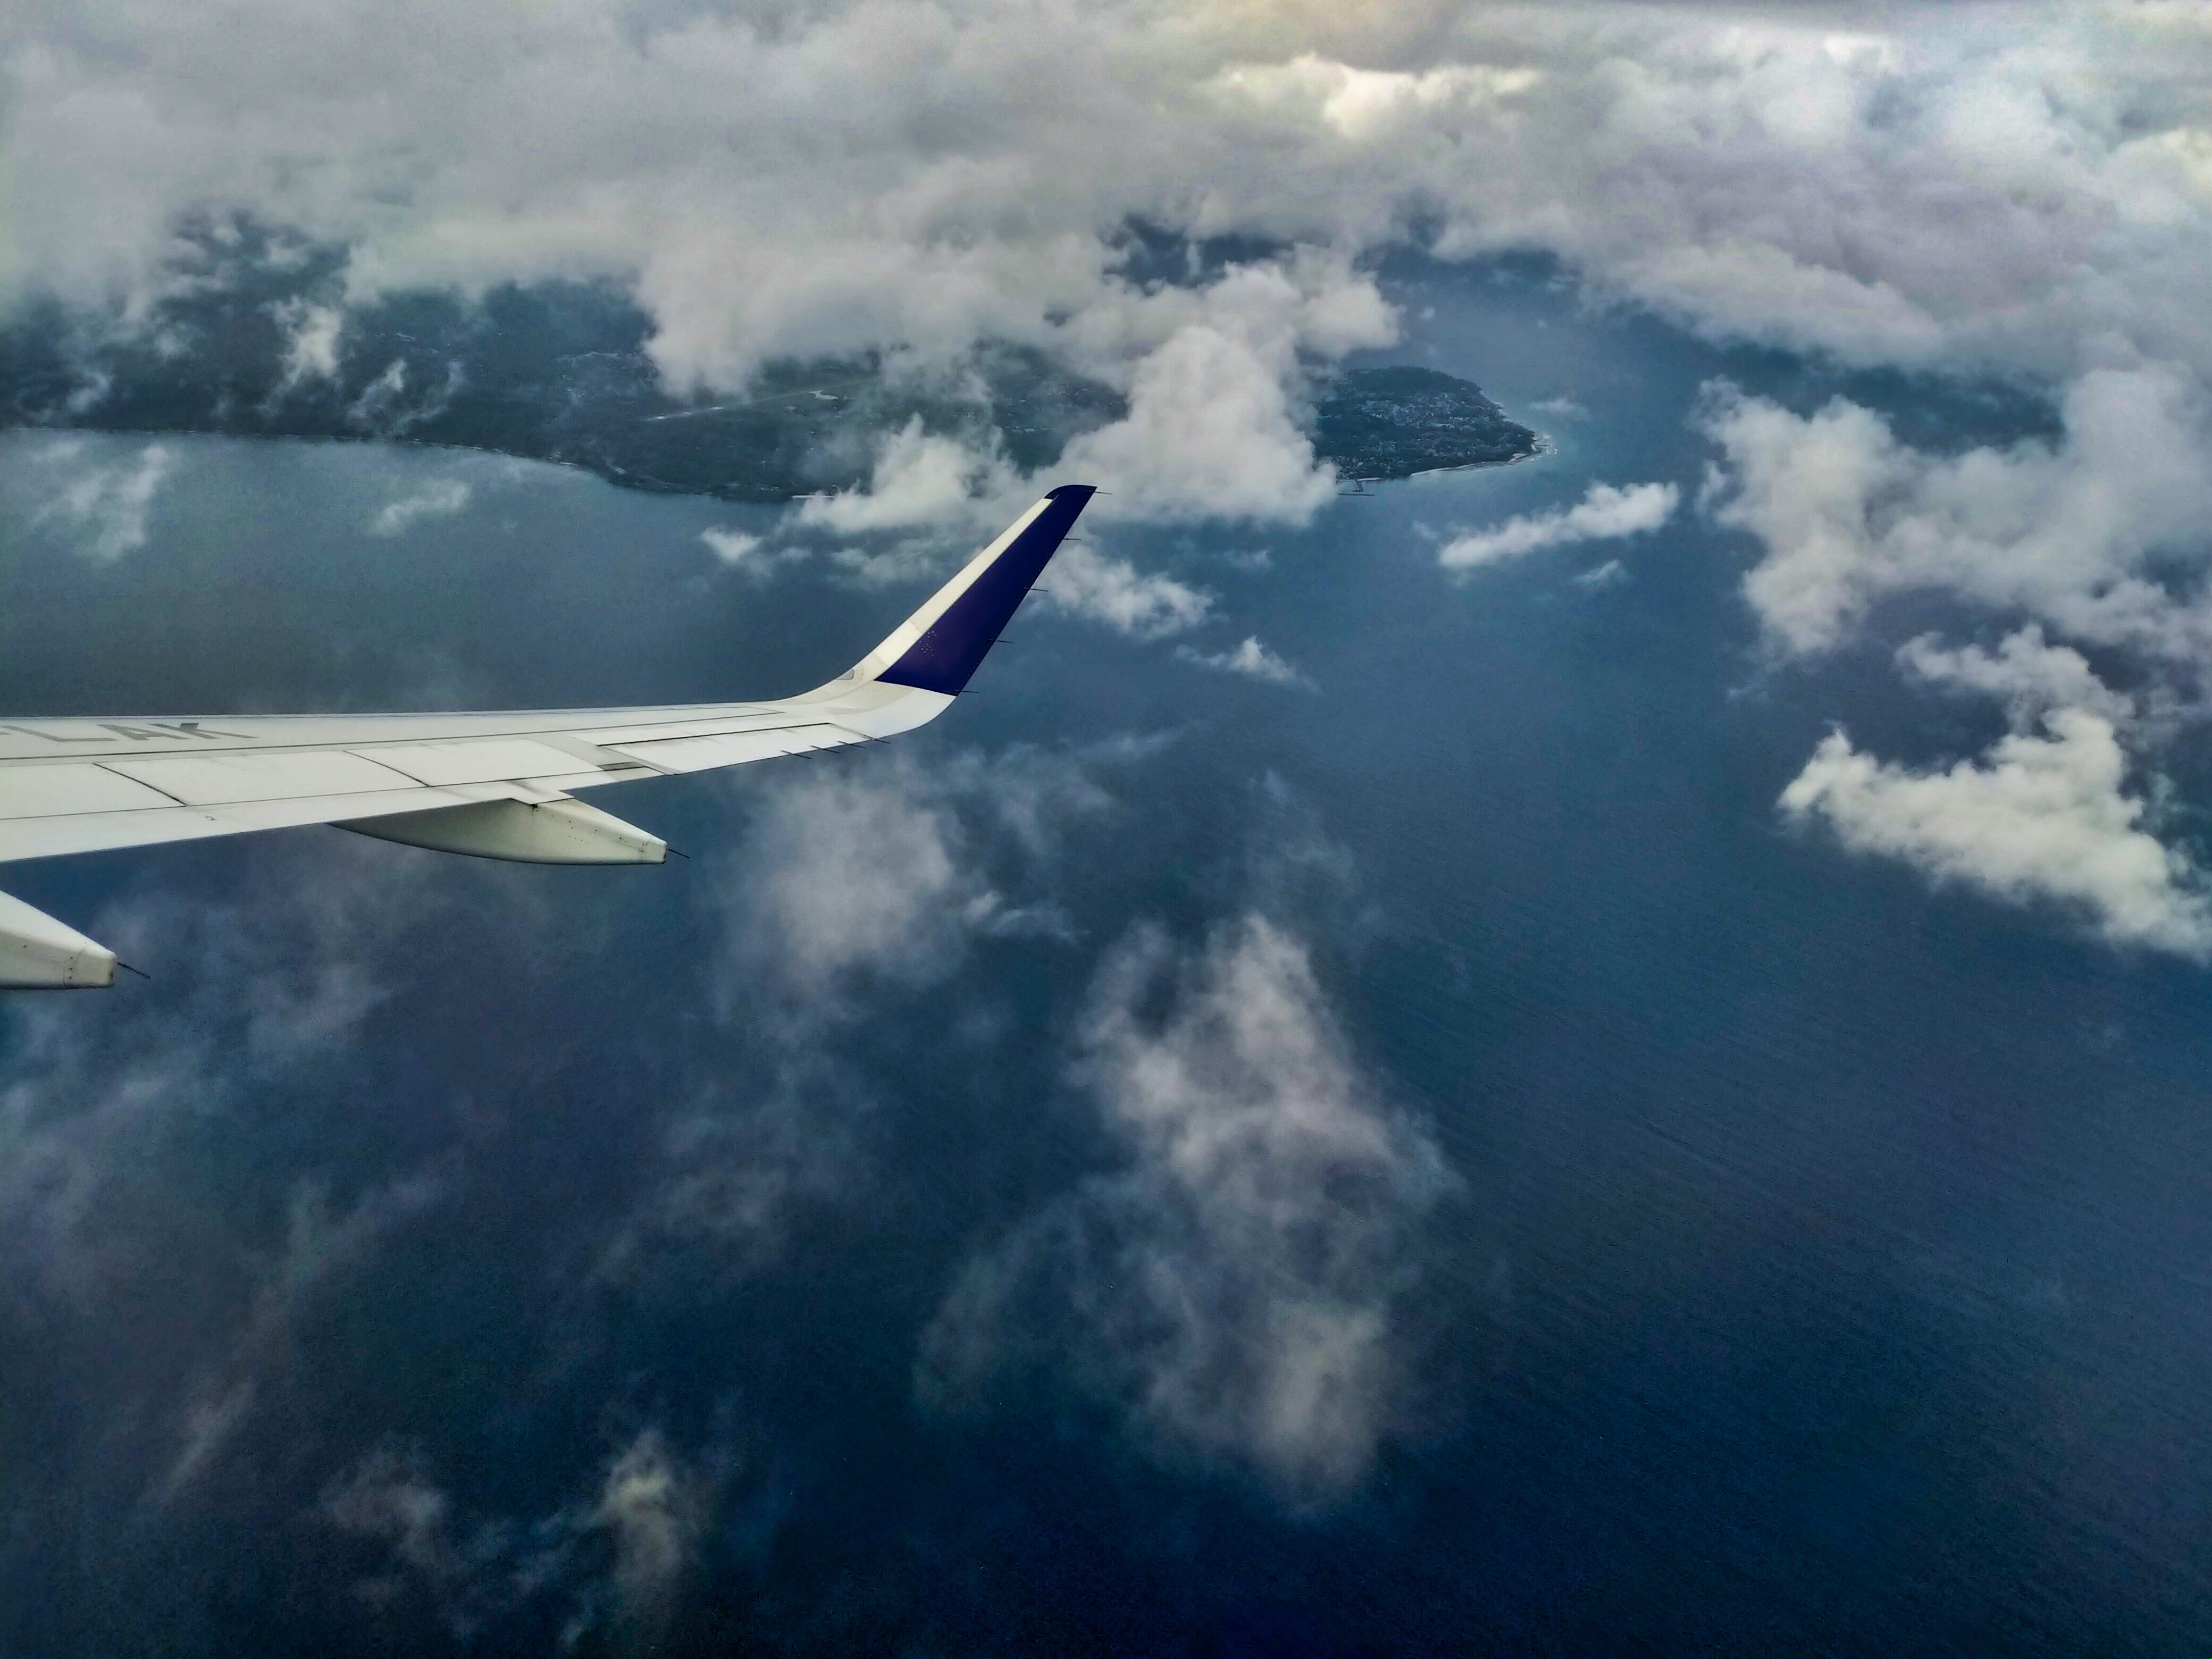
sky, airline, airplane, airliner, air travel, flight, daytime, aircraft, cloud, atmosphere, aviation, aerospace engineering, narrow body aircraft, cumulus, wide body aircraft, wing, flap, airbus, jet aircraft, takeoff, aerial photography